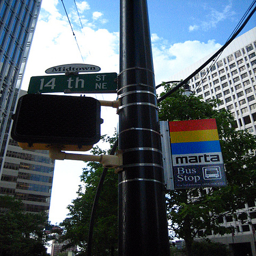
A crosswalk sign on a poll in the city.
a close up of a street sign and a traffic light on the same pole
A sign pole with a crosswalk sign on it as well as a street and bus sign.
The Marta bus stop at 14th street in midtown.
A street post with a bus stop sign.